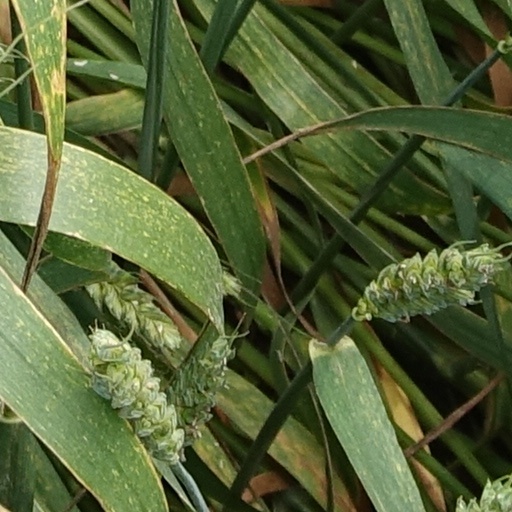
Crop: wheat